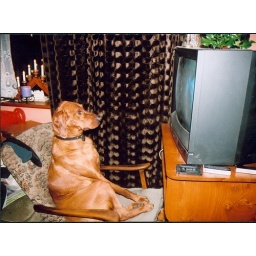
My nans dog has her own chair and no one else is allowed sit in it.